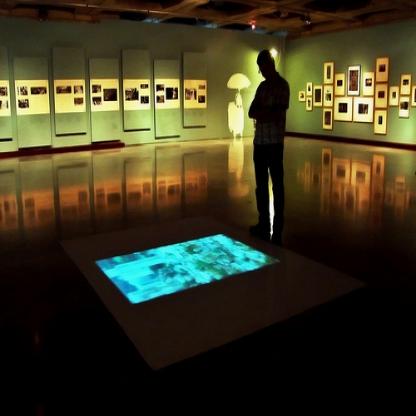
Scene: Indoor